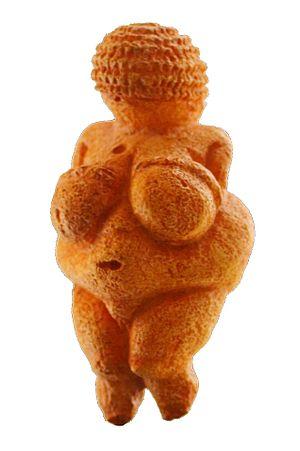
Le Paléolithique supérieur est la période de la Préhistoire marquée par le passage des populations préhistoriques aux industries lithiques dites de mode 4. Celui-ci est caractérisé par le développement de certaines techniques, tandis que se manifeste au même moment une explosion de l'art préhistorique.